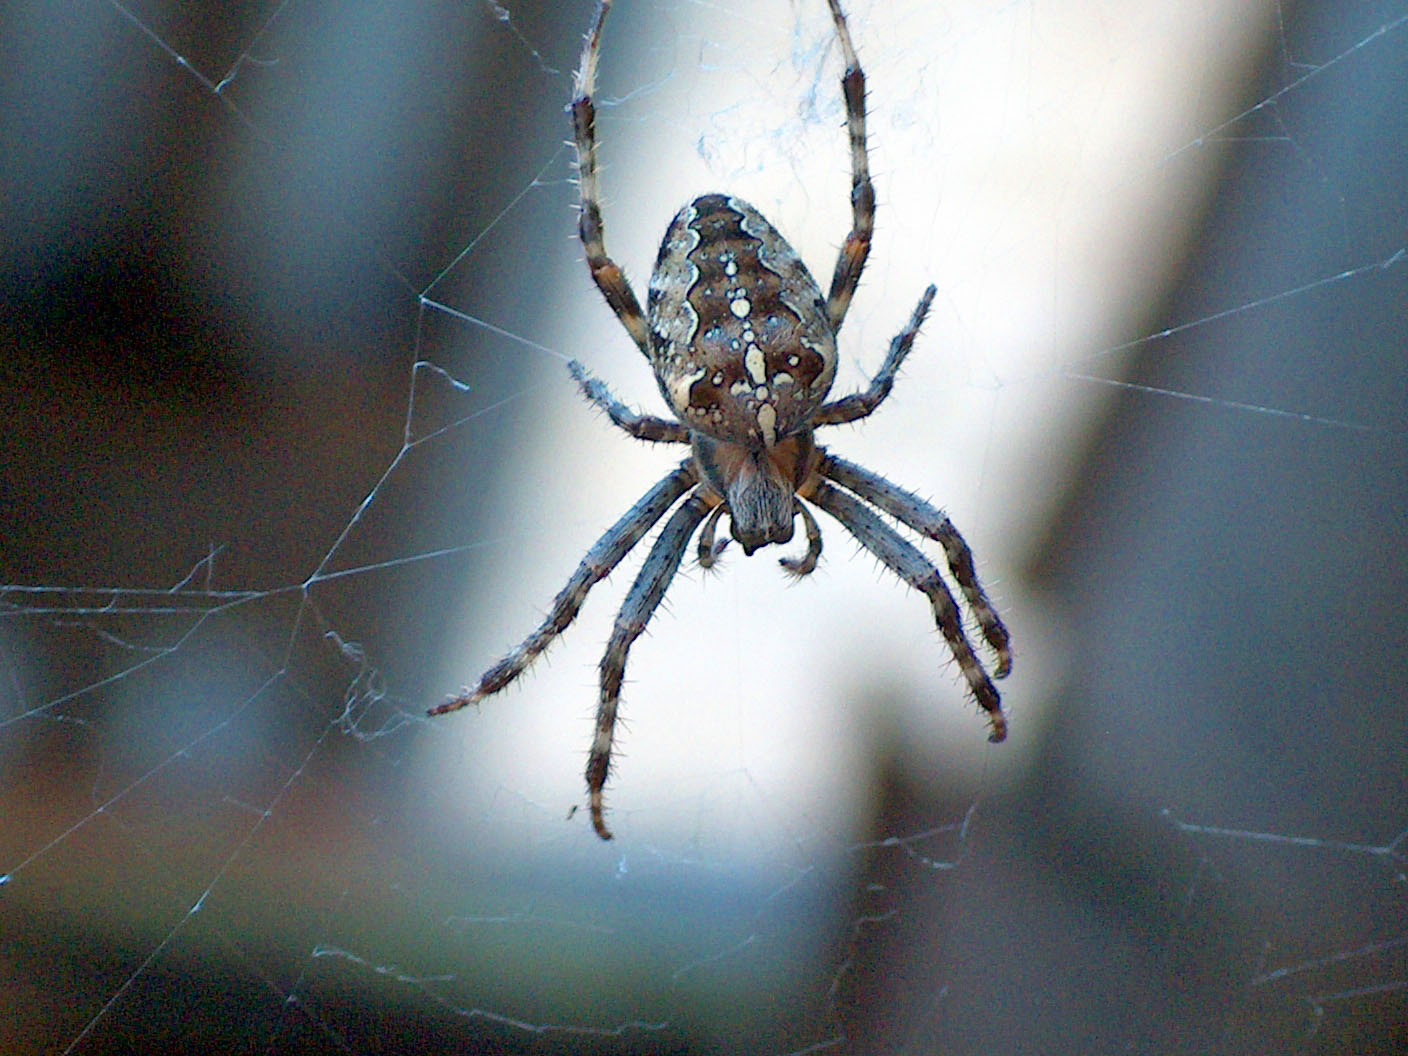
nature, fauna, invertebrate, close up, spider, toxic, arachnid, garden spider, argiope, network, risk, nature conservation, macro photography, arthropod, european garden spider, araneus, orb weaver spider, yellow garden spider